Hamada Station

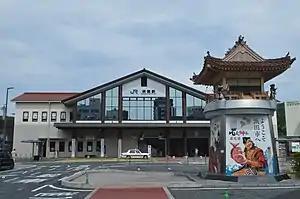
Hamada Station, August 2022

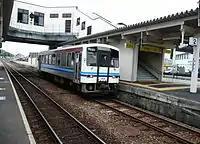
The second track

Hamada Station is served by the JR West San'in Main Line, and is located 473.3 kilometers from the terminus of the line at . Only local trains stop at this station.